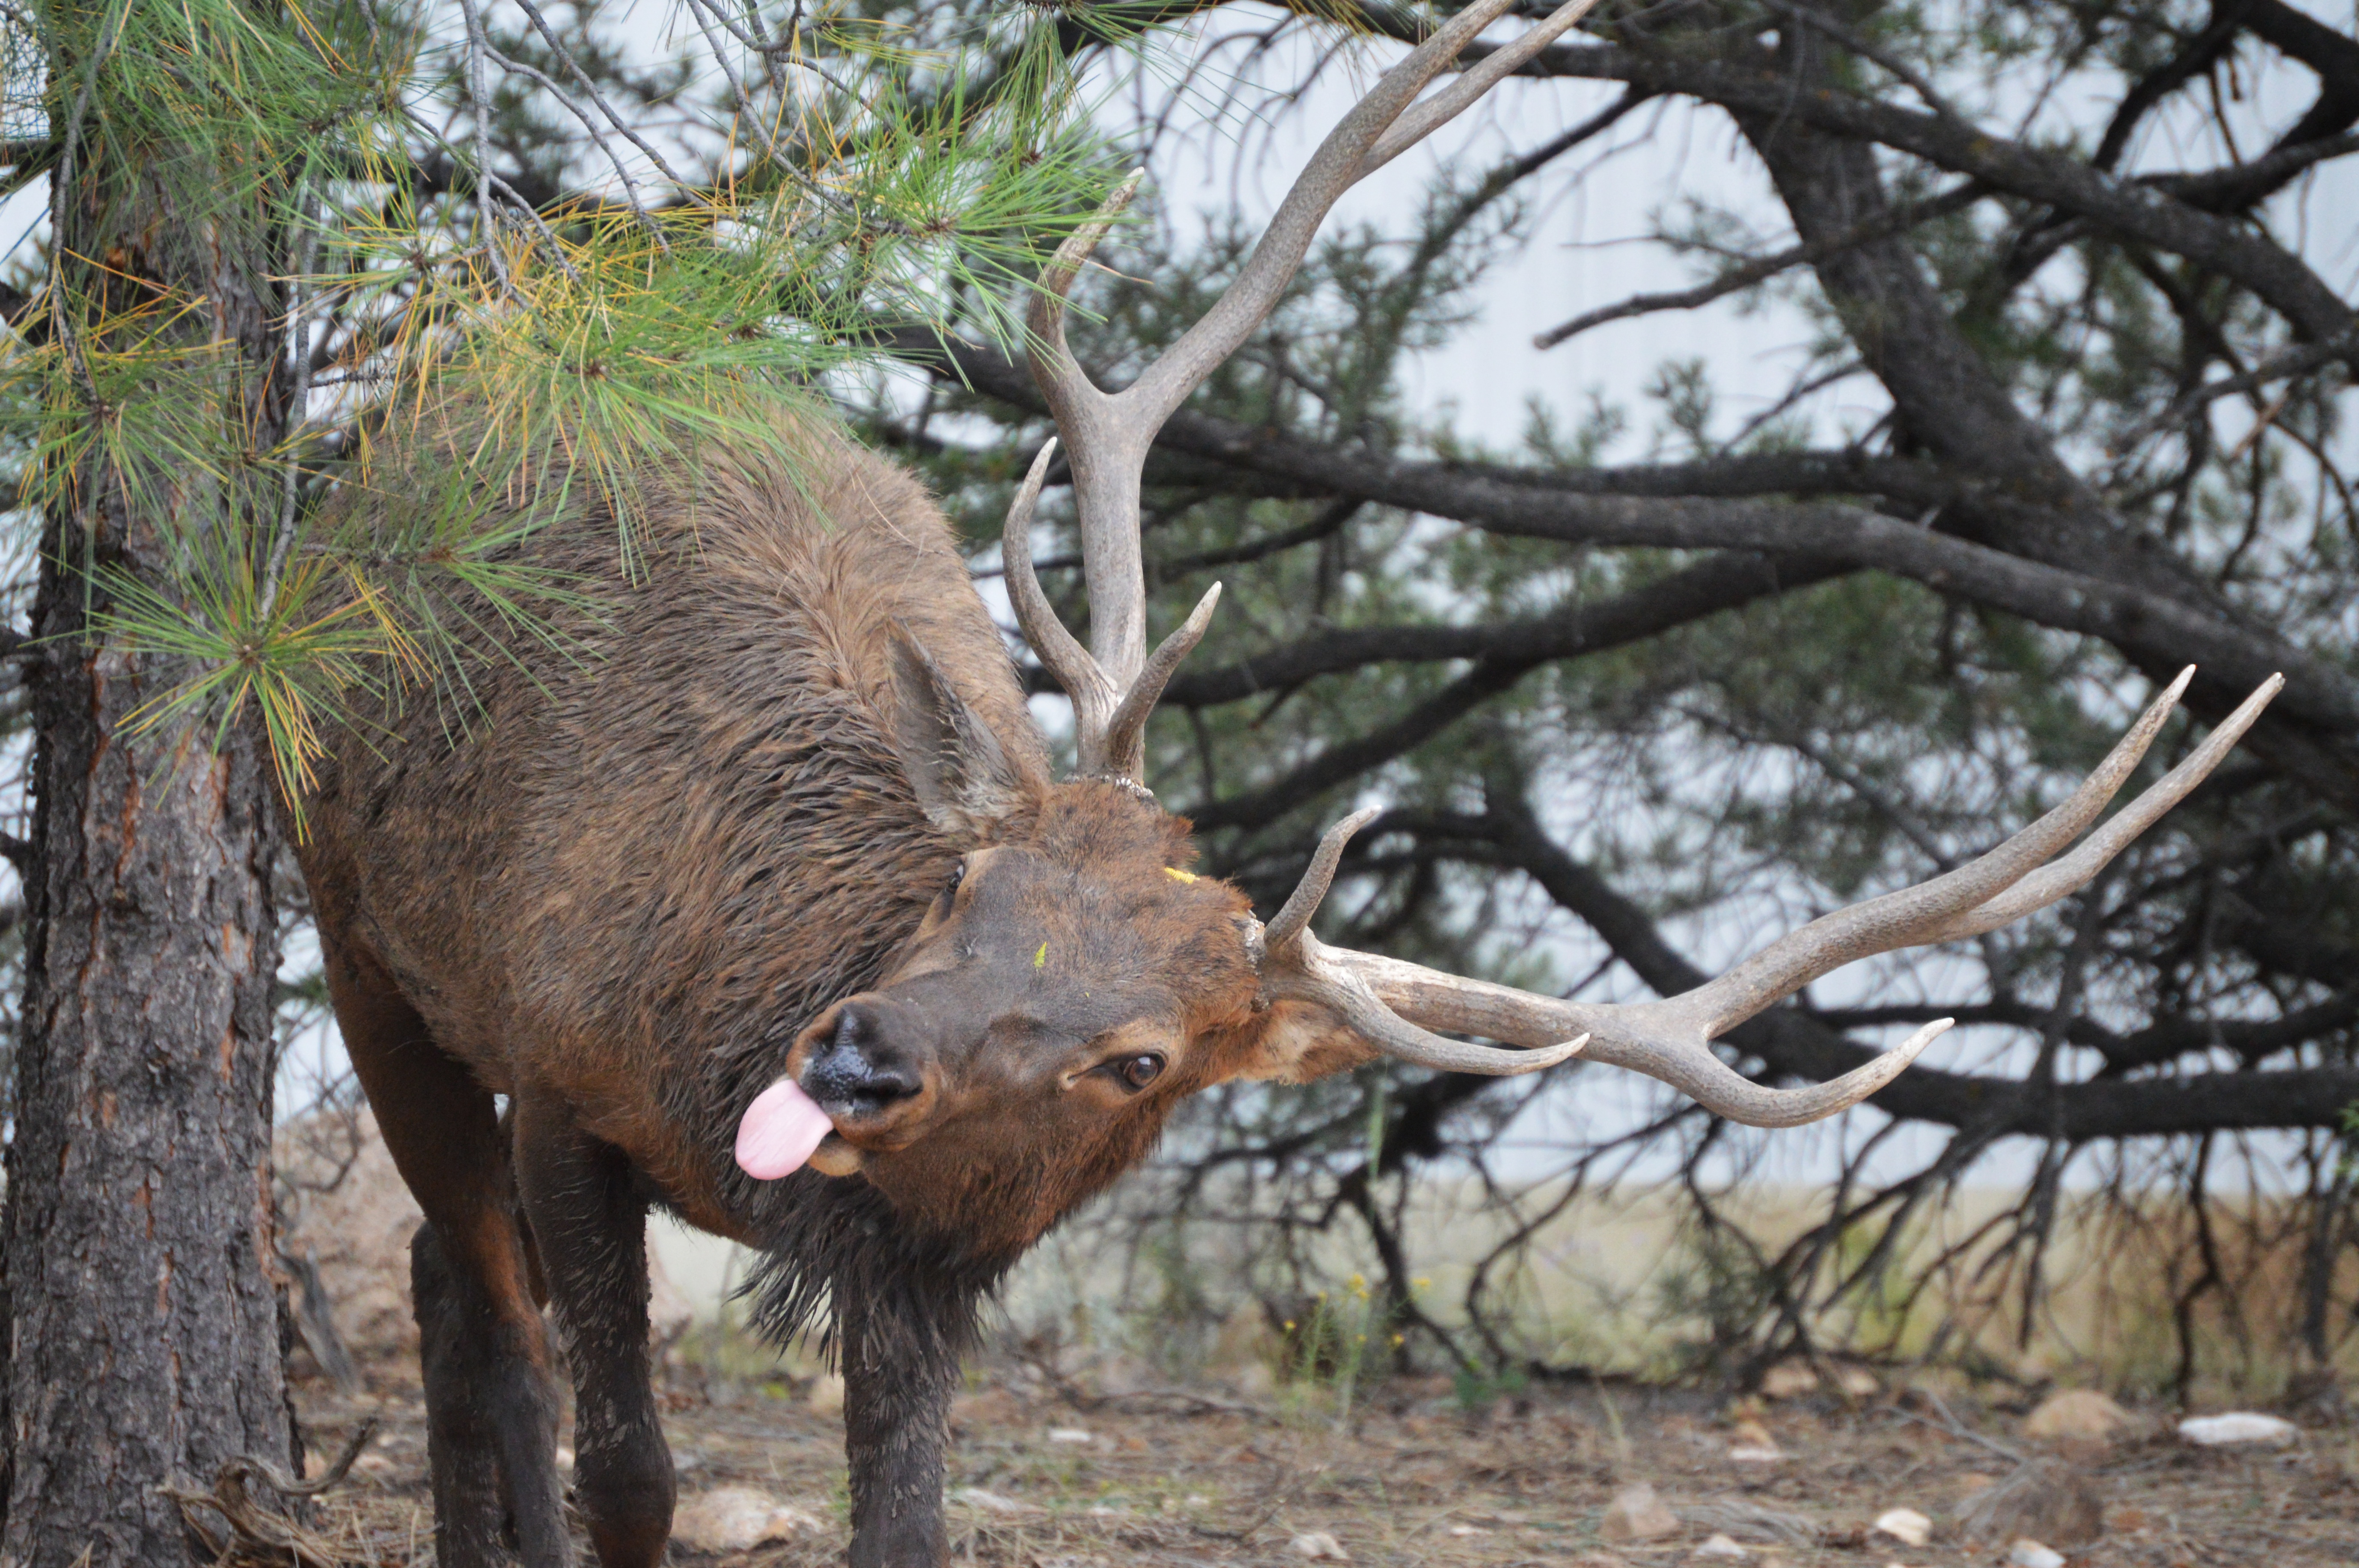
branch, wildlife, deer, mammal, fauna, elk, white tailed deer